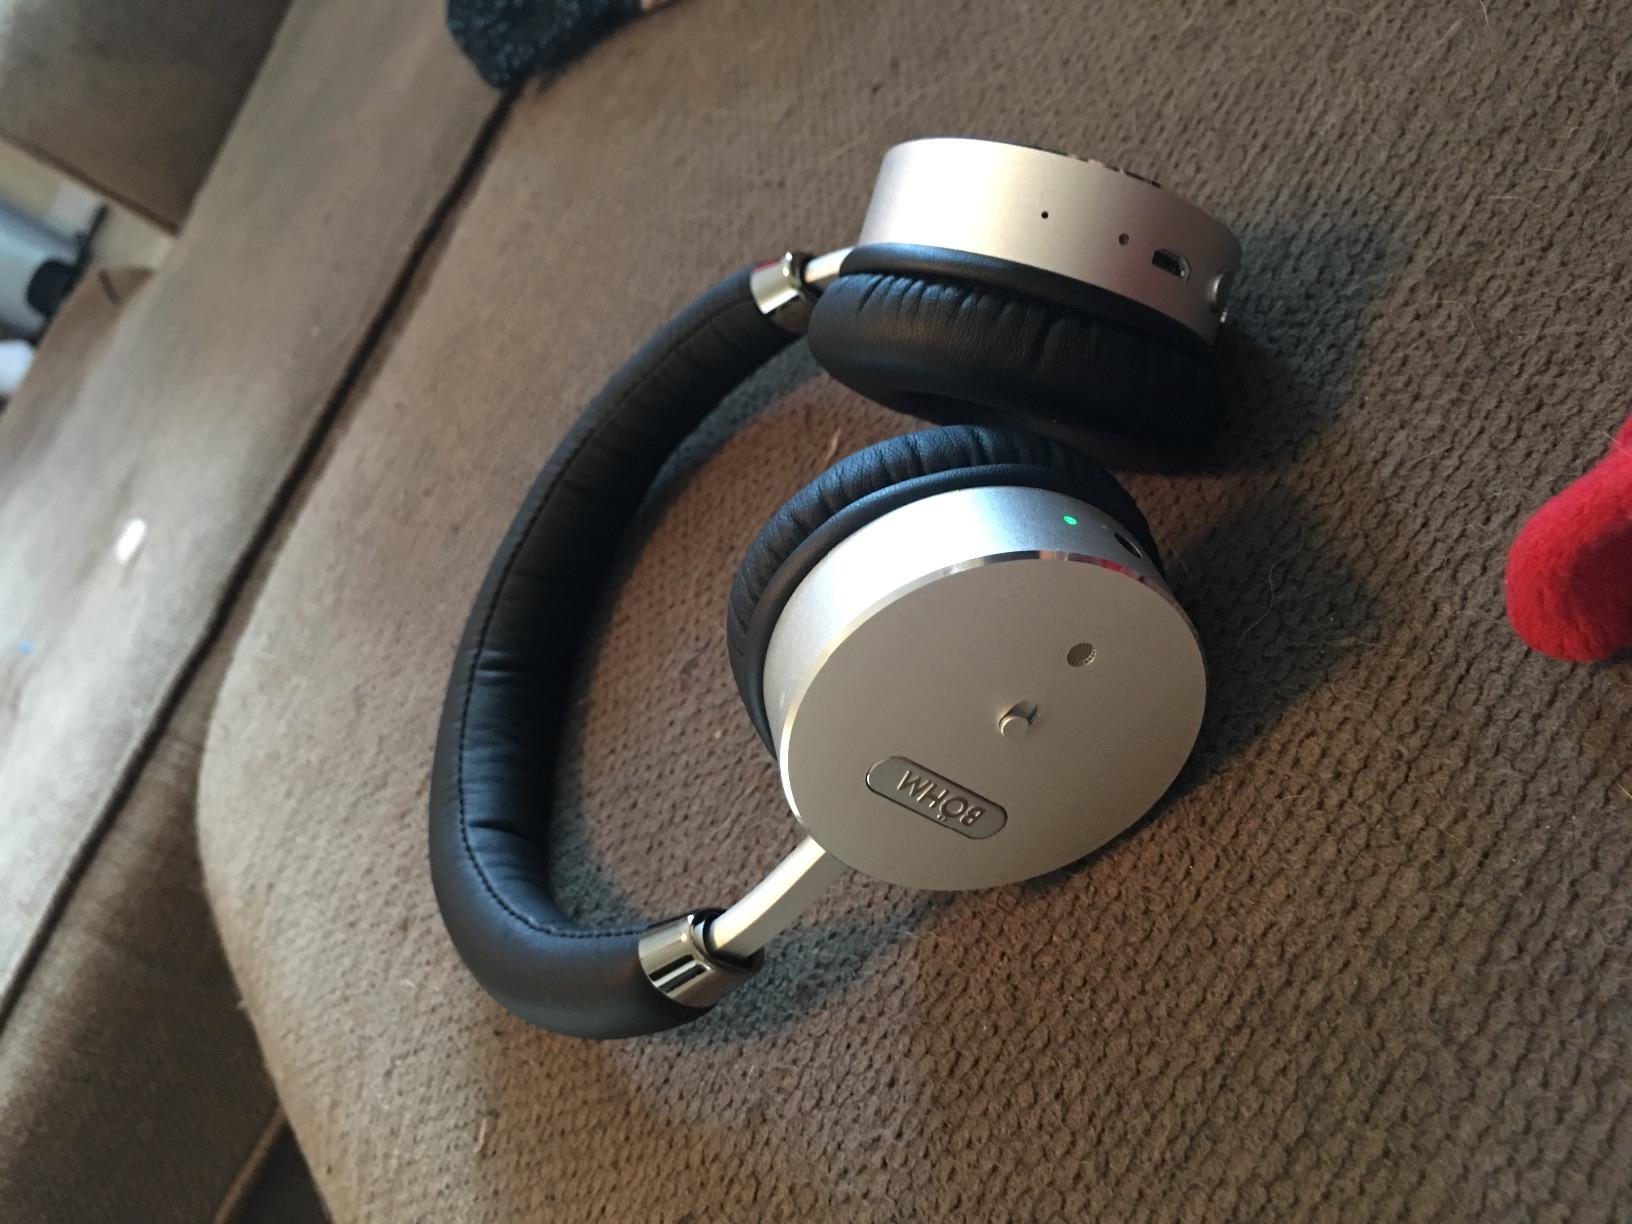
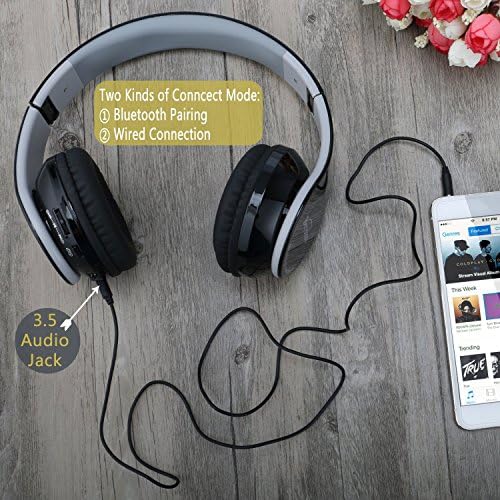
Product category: headphones
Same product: no